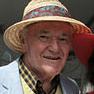
Age: 79